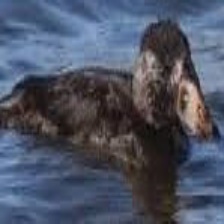
Species: SURF SCOTER
Scientific name: MELANITTA PERSPICILLATA
ImageNet parent category: drake